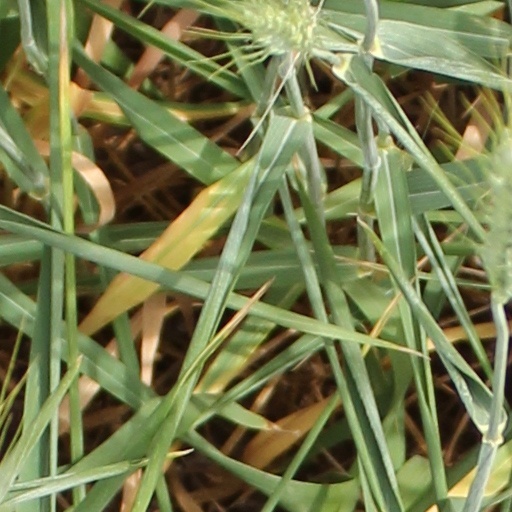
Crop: wheat